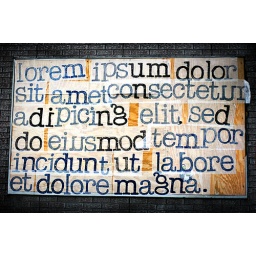
closeup!  this is over a boarded-up window of a house at southport and barry, i think. it is pretty awesome.